Princess Charlotte of Wales (born 2015)

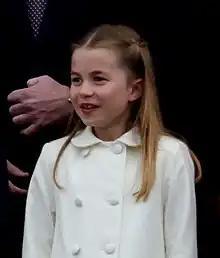
Princess Charlotte in 2022

Princess Charlotte of Wales (Charlotte Elizabeth Diana; born 2 May 2015) is a member of the British royal family. She is the second child and only daughter of William, Prince of Wales, and Catherine, Princess of Wales, and a granddaughter of King Charles III and Diana, Princess of Wales. She is third in the line of succession to the British throne.